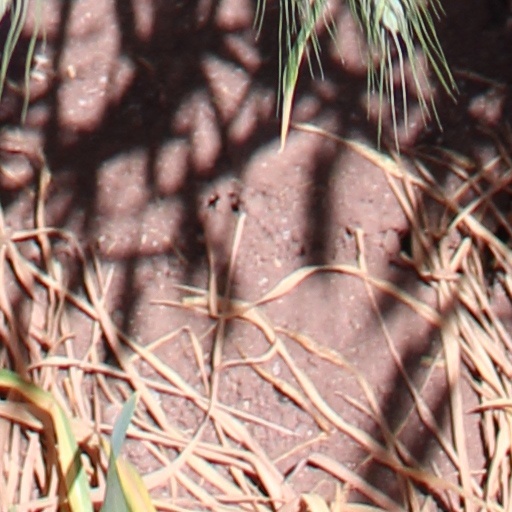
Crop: wheat